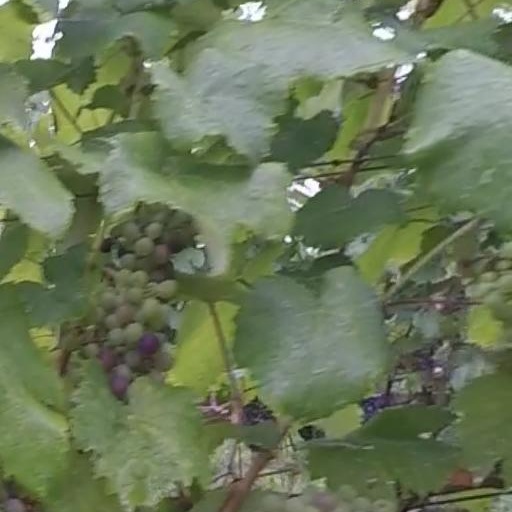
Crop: grape